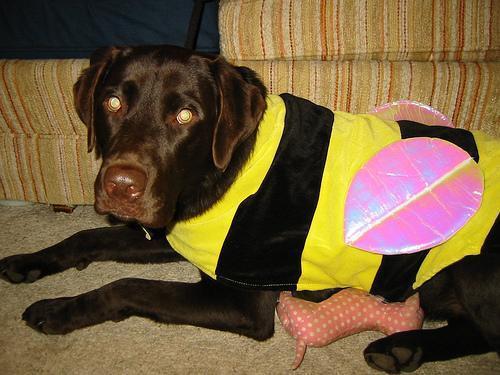
Labrador_retriever